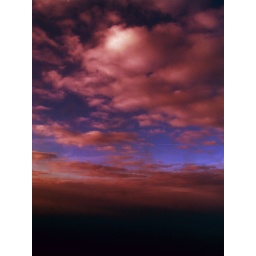
I think I like the sutle sense of perspective the best in this, and that the pink in the sunset of clouds popped.